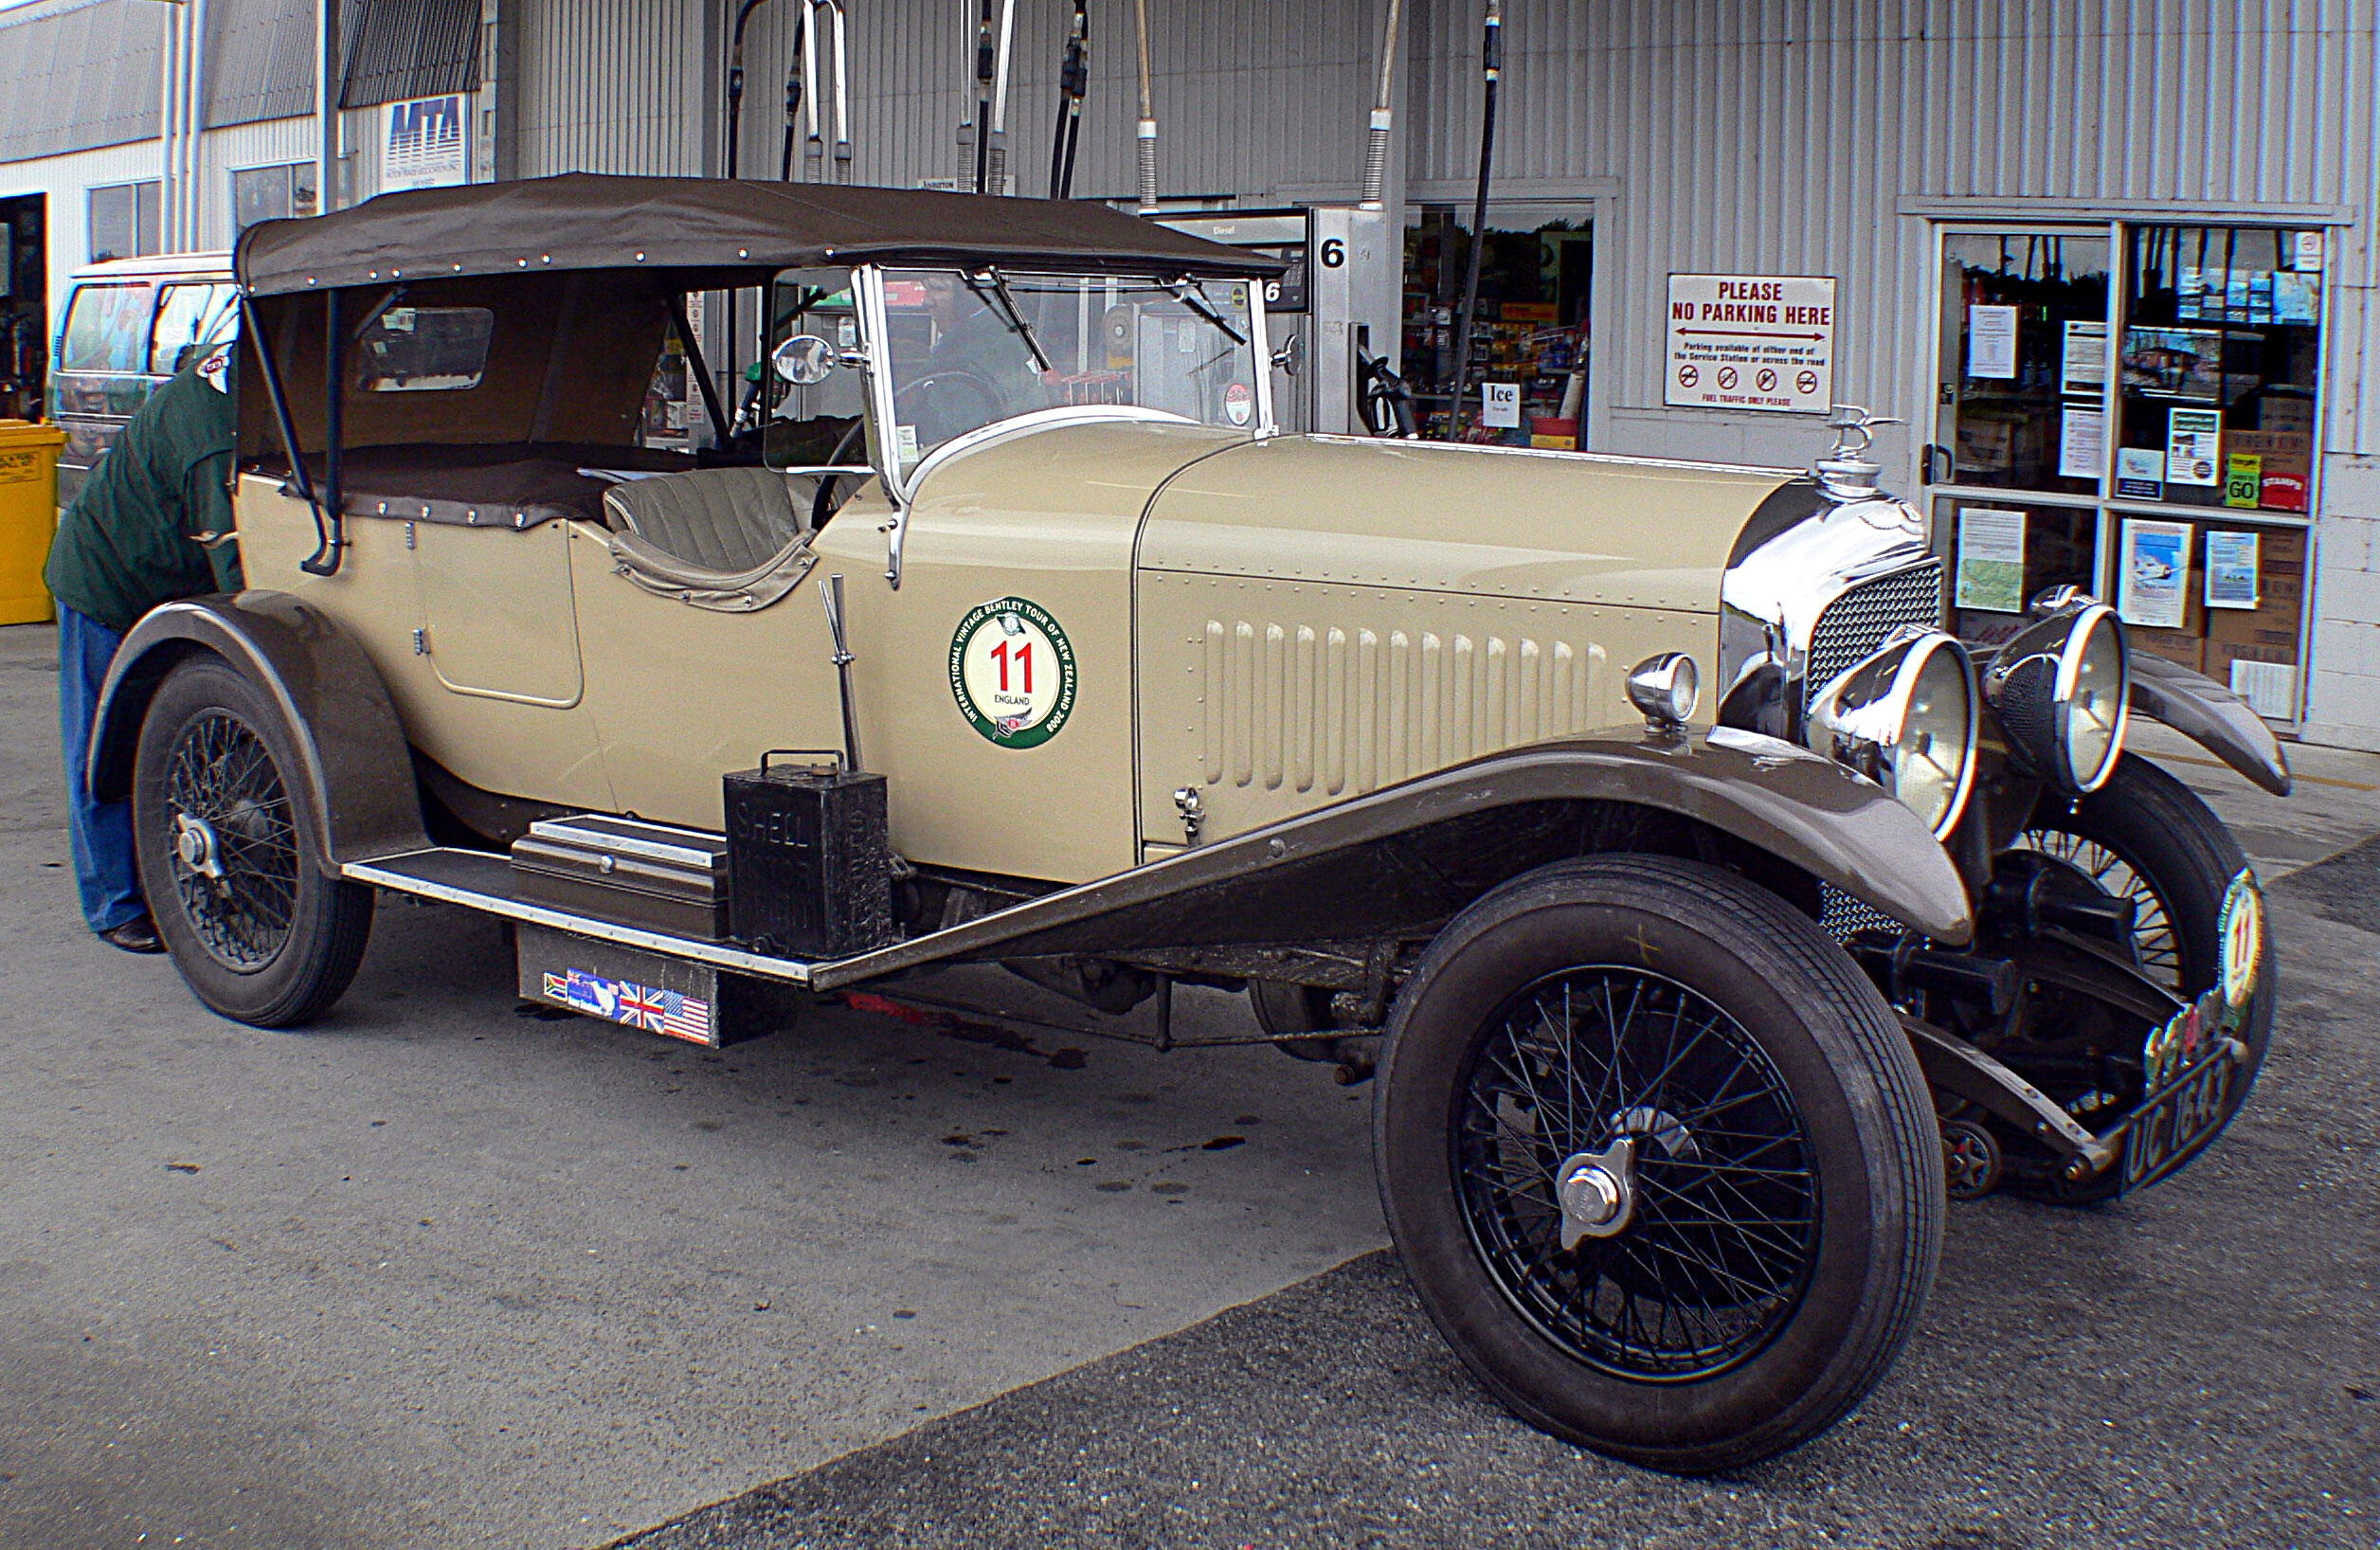
car, vehicle, classic car, motor vehicle, vintage car, ford, cars, sportscars, classic, racingcars, bridgecamera, carshows, fastcars, bentley, britishclassiccars, vintagebentleyrally, 192845ltrbentley, antique car, hot rod, land vehicle, touring car, automobile make, luxury vehicle